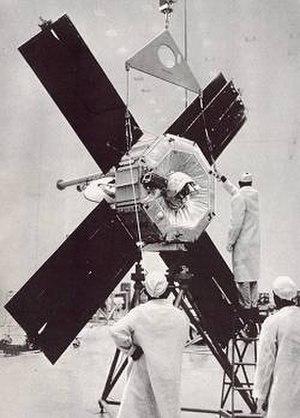
Mariner 4.